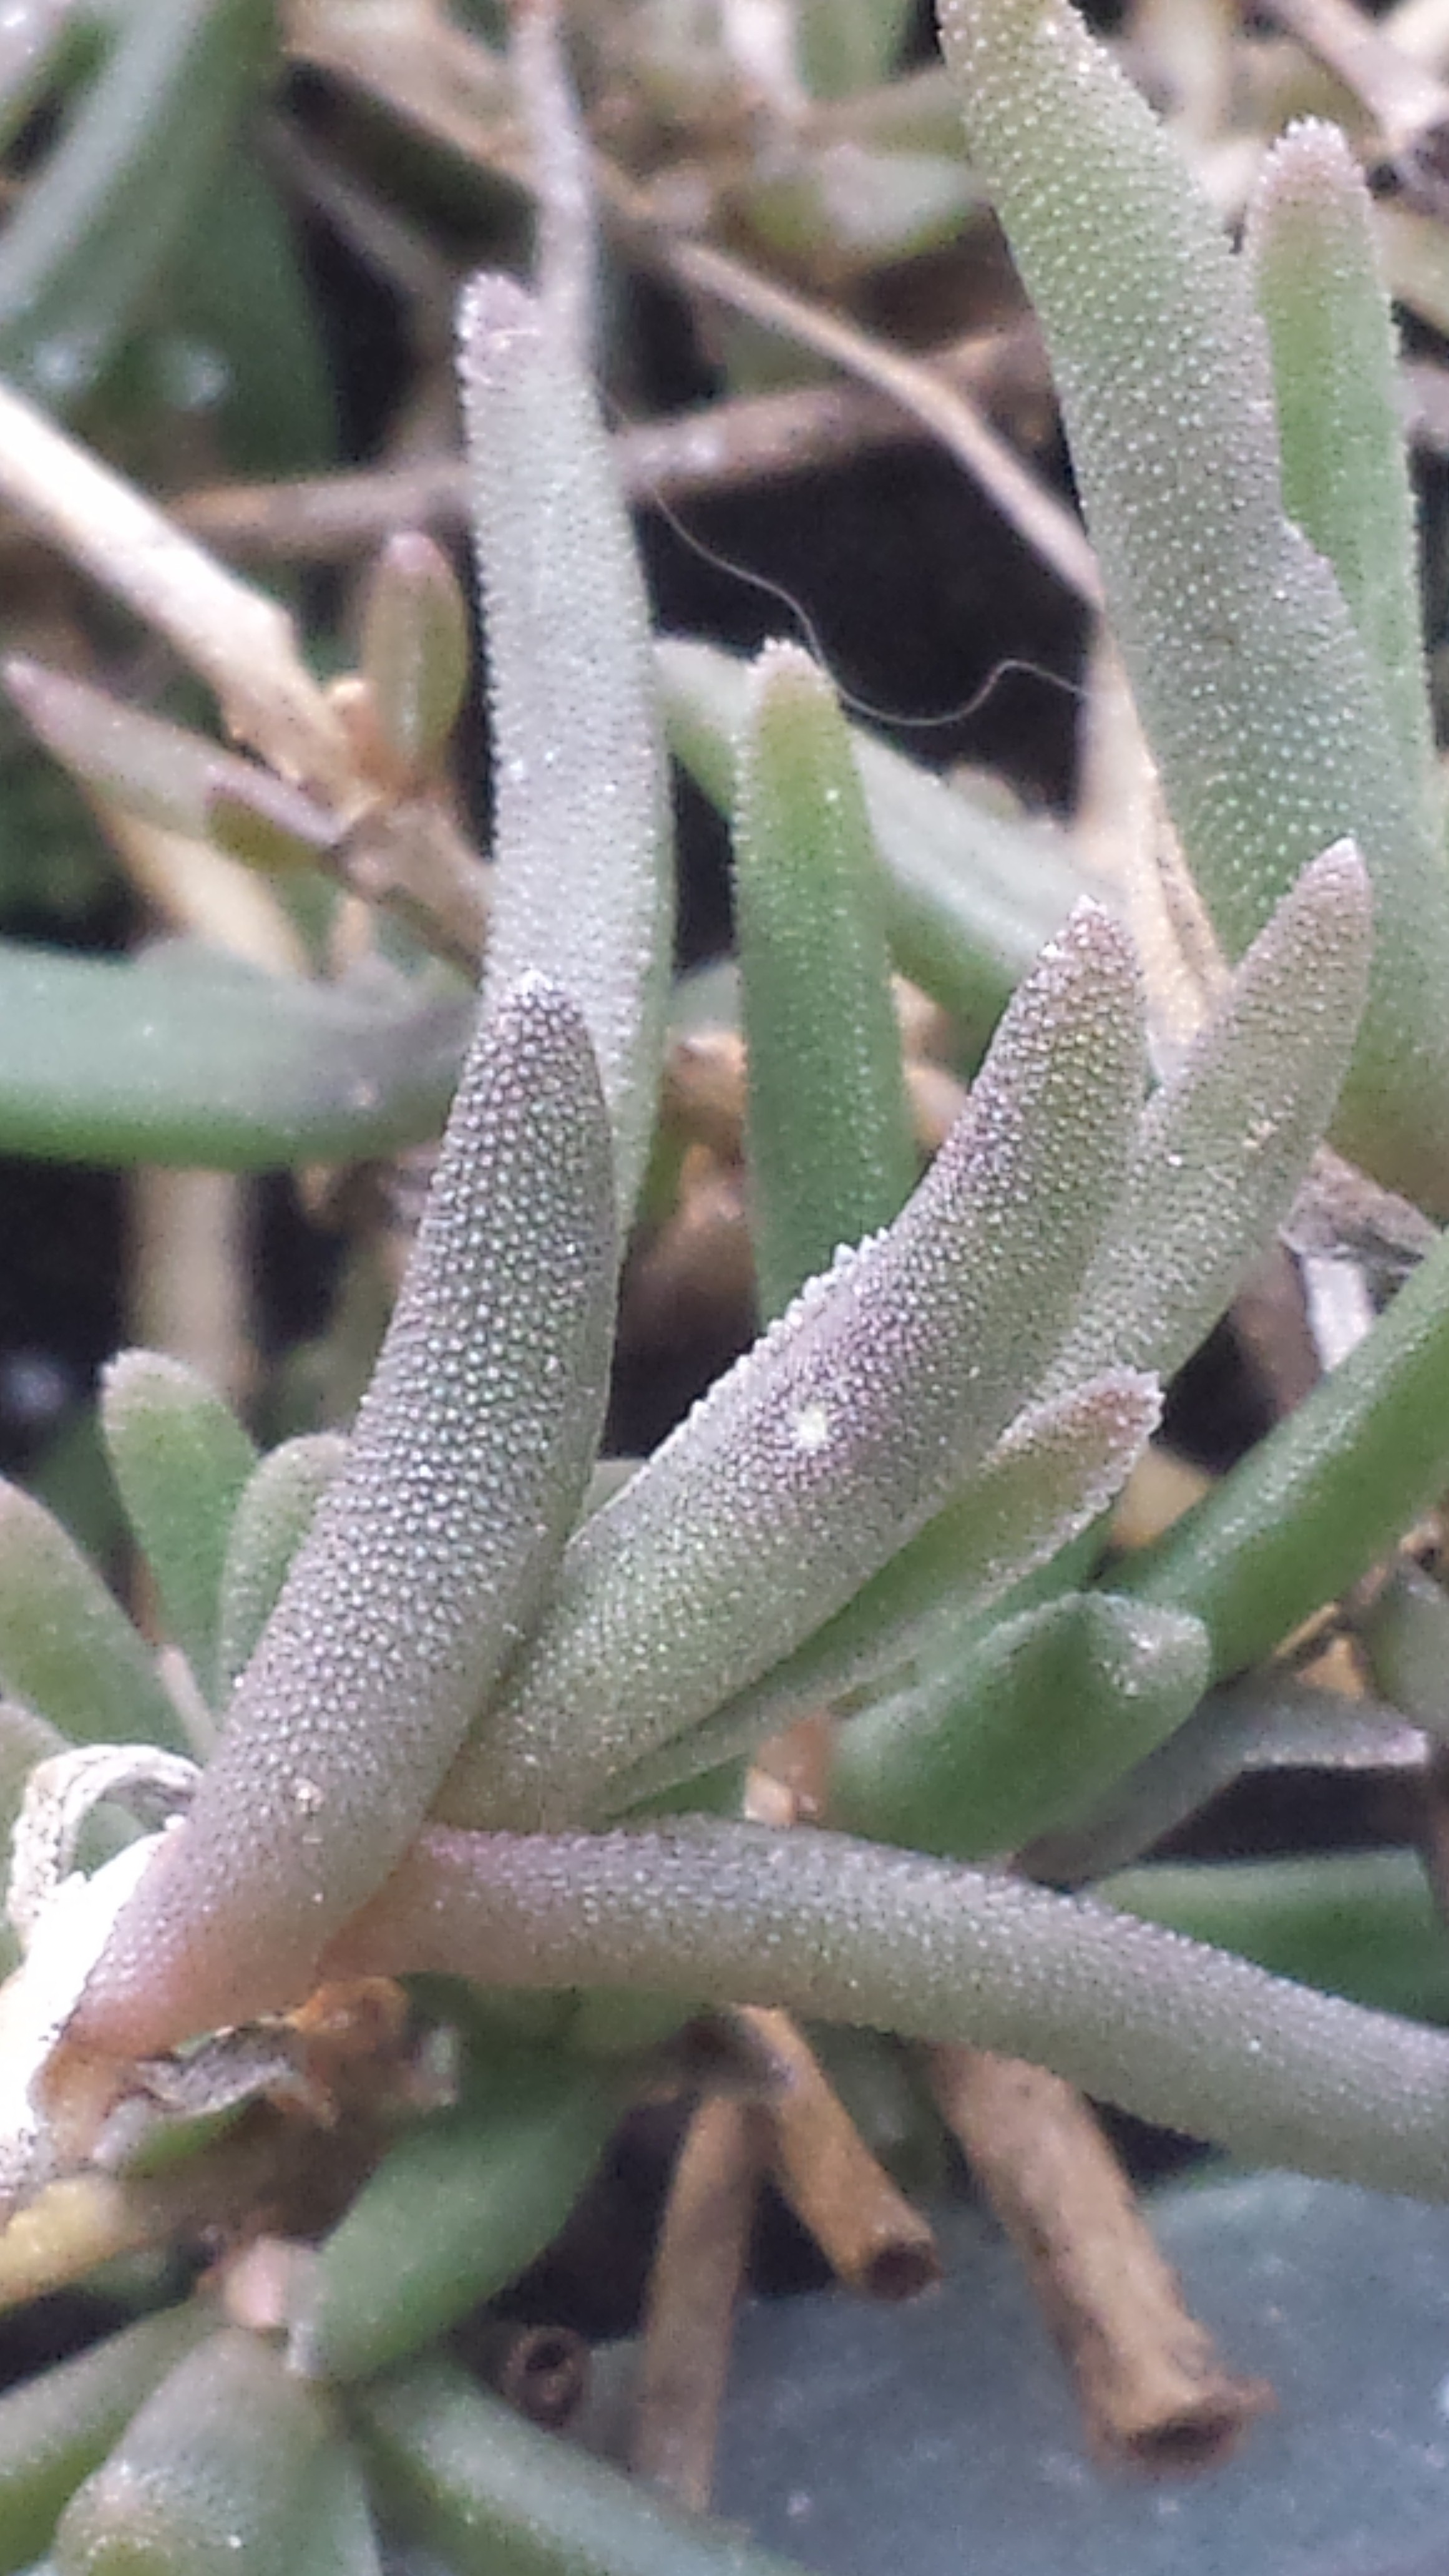
nature, plant, flower, green, color, botany, garden, flora, plants, flowers, leaves, aloe, flowering plant, plant stem, land plant